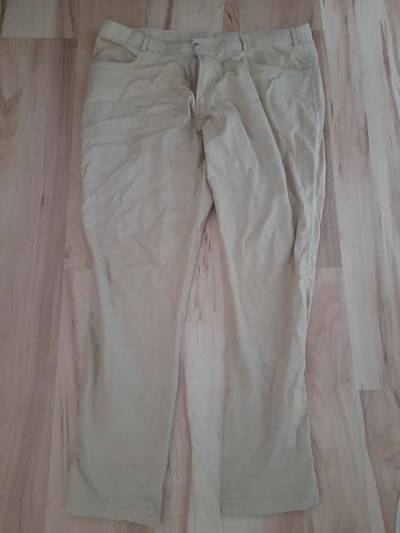
Waste category: clothes